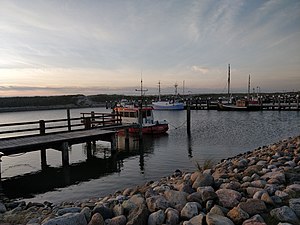
Thorsminde / Strandinger
Havnen i Thorsminde, 13, Oktober, 2018
Thorsminde ligger i det nordlige Vestjylland og er en fiskeriby med 341 indbyggere. Den ligger i Sønder Nissum Sogn omtrent midt på landtangen der adskiller Nissum Fjord og Vesterhavet. Byen hører til Holstebro Kommune og er beliggende i Region Midtjylland.